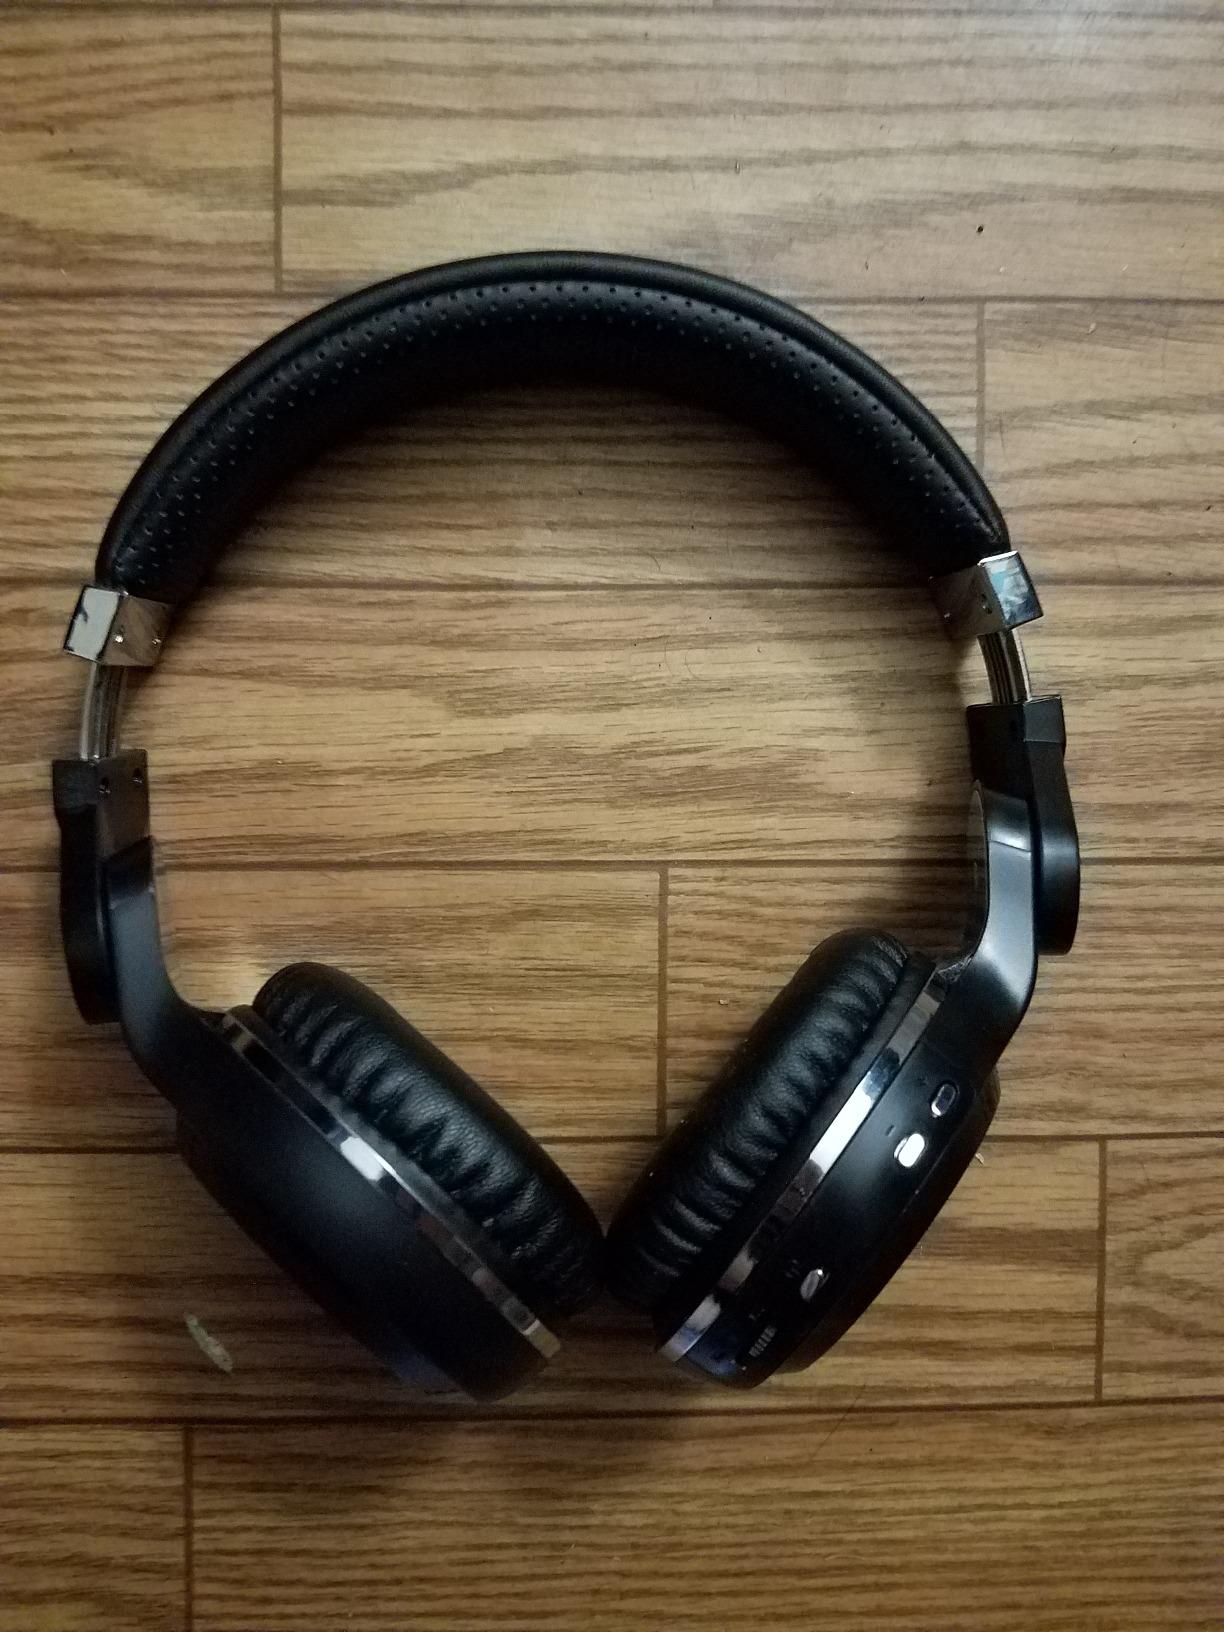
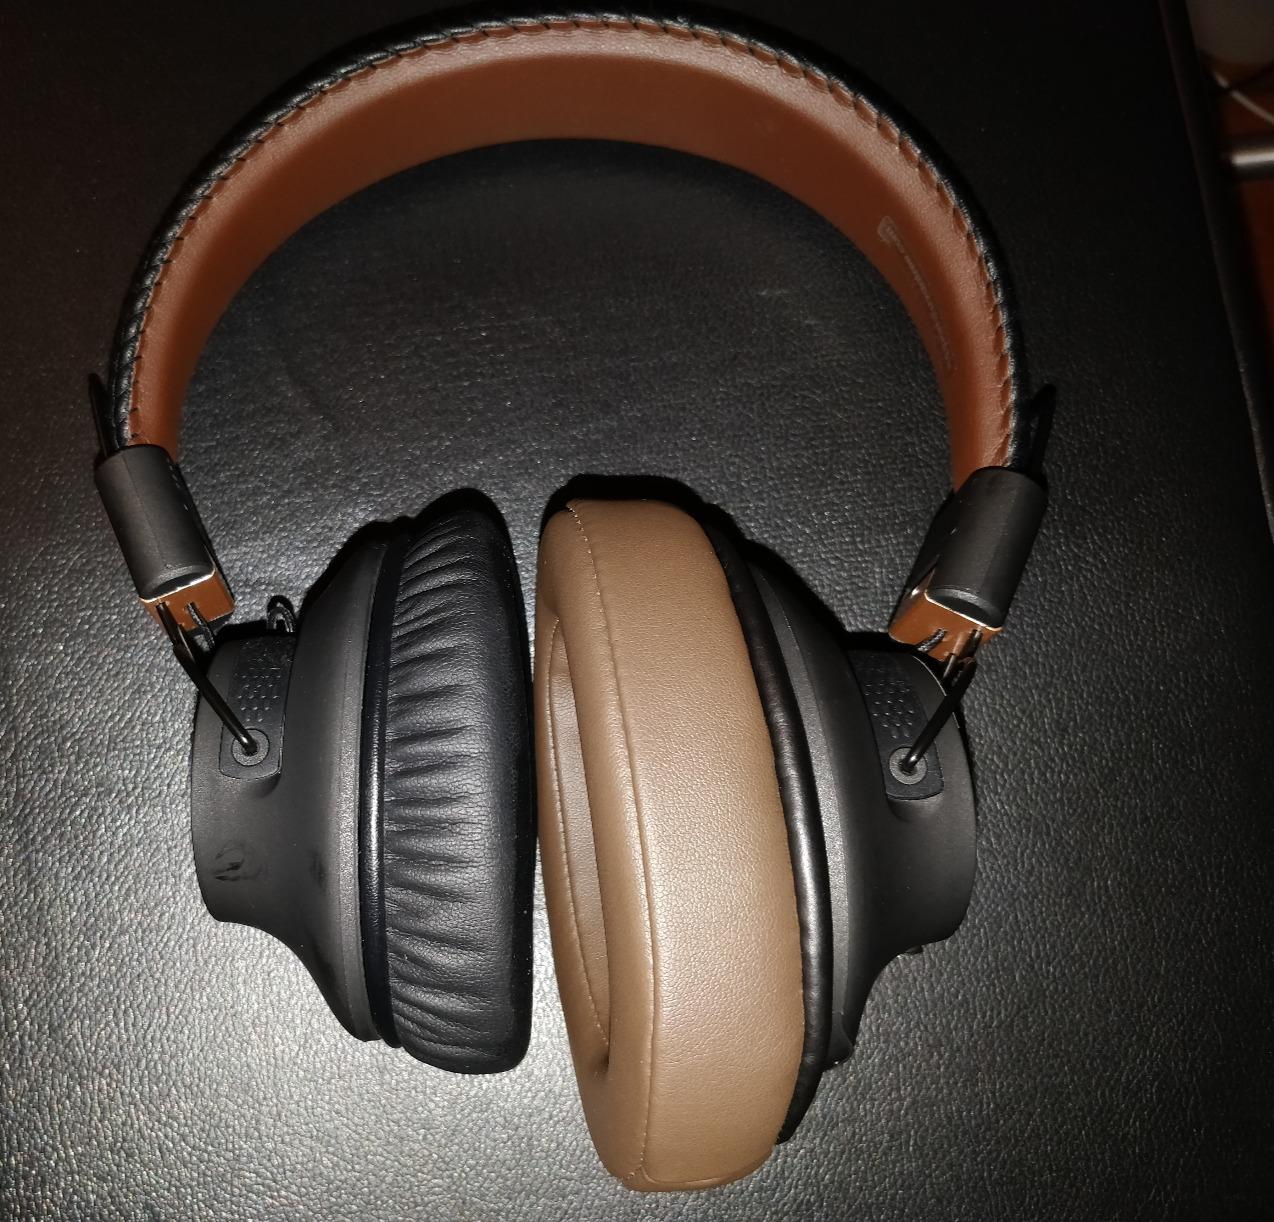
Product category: headphones
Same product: no